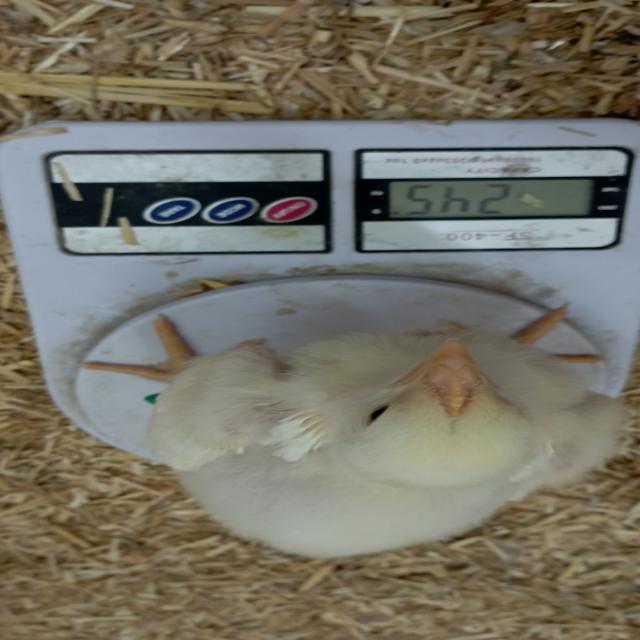
Weight: 245 g